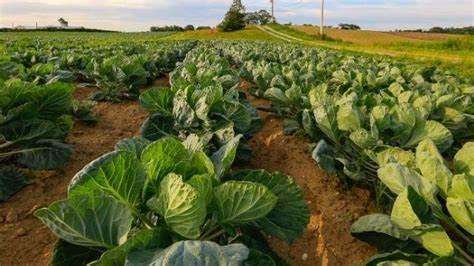
Shamba kubwa la mboga labda kabeji zikiwa zimepangwa kwa safu ndefu chini ya anga la jioni. Mimea ina majani mabichi na udongo unaonekana wazi kati ya safu. mbali kuna milima na mawingu machache.